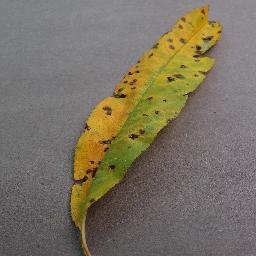
Label: Peach___Bacterial_spot